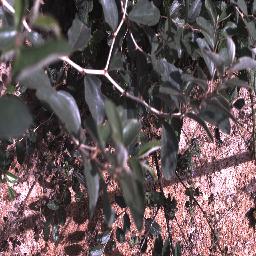
Label: chinee_apple